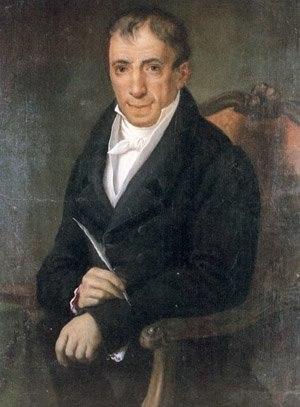
Adamántios Koraïs, né le 27 avril 1748 à Smyrne et mort le 6 avril 1833 à Paris, était un érudit grec et l'un des esprits les plus vigoureux de son temps. Il fut le représentant de l'esprit des Lumières, et participa de façon décisive à la renaissance culturelle grecque, ainsi qu’à une prise de conscience pré-révolutionnaire en Grèce. Son activité philologique inlassable et ses travaux d'éditions de textes grecs anciens en font le pionnier de la philologie grecque moderne. La puissance de sa réflexion politique lui a conféré un prestige et un rayonnement exceptionnels, tant à Paris, où il vécut une grande partie de sa vie, qu'en Grèce.
Les Lumières néohelléniques fut un mouvement idéologique, philologique, linguistique et philosophique du XVIIIᵉ siècle. Les lettrés Grecs introduisirent les idées et les valeurs des Lumières européennes dans le monde grec, notion qui à l'époque dépassait le strict cadre de la Grèce actuelle, mais s'appliquait à l'ensemble des populations hellénisées ou sous influence grecque, en Russie, dans les principautés roumaines, à Constantinople et en Anatolie.
La guerre d’indépendance grecque, ou Révolution grecque, est le conflit durant lequel les Grecs, finalement soutenus par les grandes puissances, réussirent à obtenir leur indépendance de l'Empire ottoman.
Theóphilos Kaíris fut un enseignant, prêtre, érudit, philosophe et révolutionnaire grec.